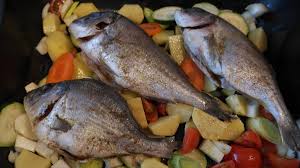
Waste category: biological